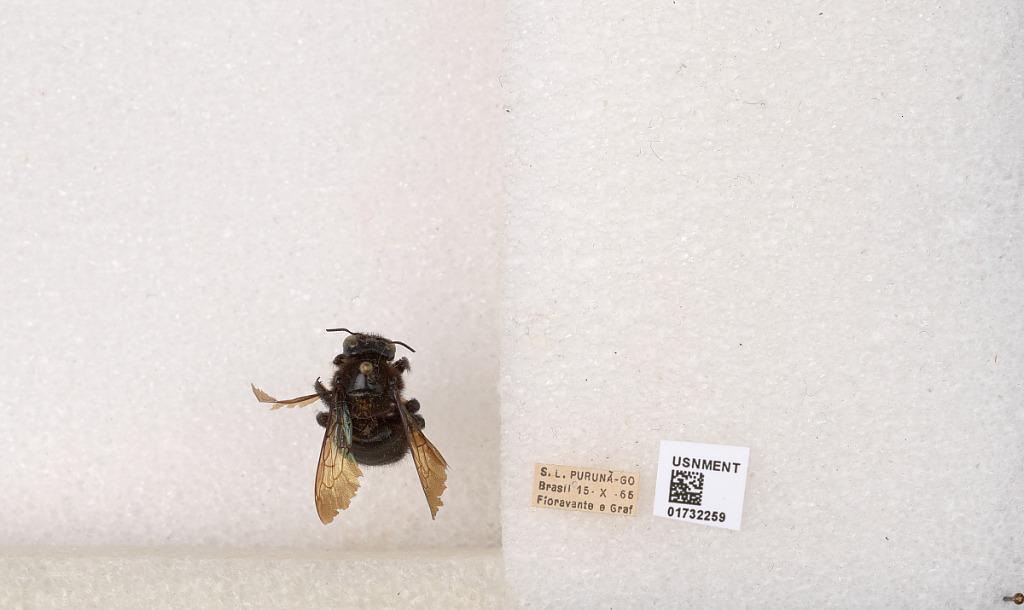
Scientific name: Xylocopa (Stenoxylocopa) artifex Smith
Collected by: G. Fiorvante
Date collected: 1965-10-15
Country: Brazil
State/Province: Parana
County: Balsa Nova
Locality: S. L. Puruna-Go
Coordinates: -25.4621, -49.7101